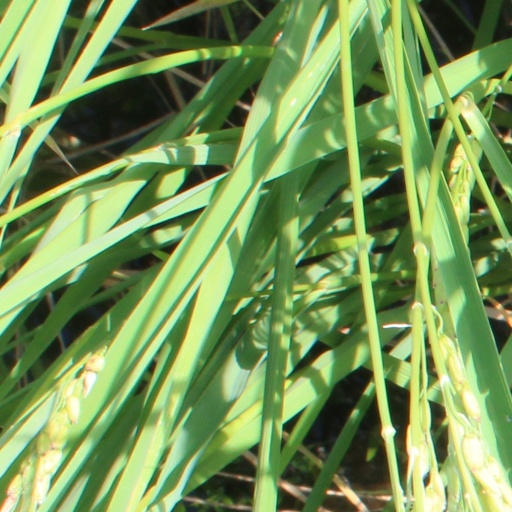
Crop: rice